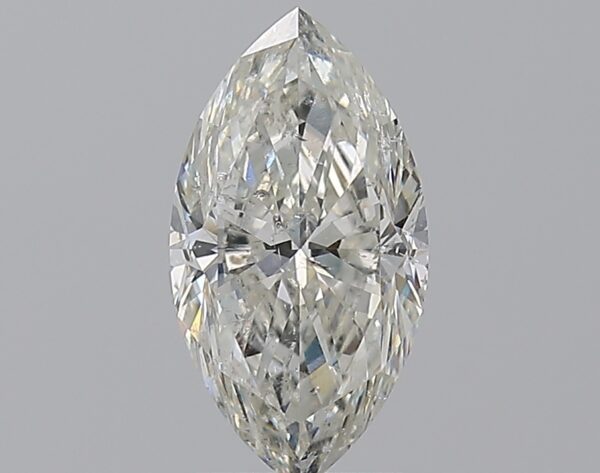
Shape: marquise
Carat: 1.51
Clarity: SI2
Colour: J
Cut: VG
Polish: EX
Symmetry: EX
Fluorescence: ST
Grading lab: GIA
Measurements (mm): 10.93 x 5.86 x 3.79